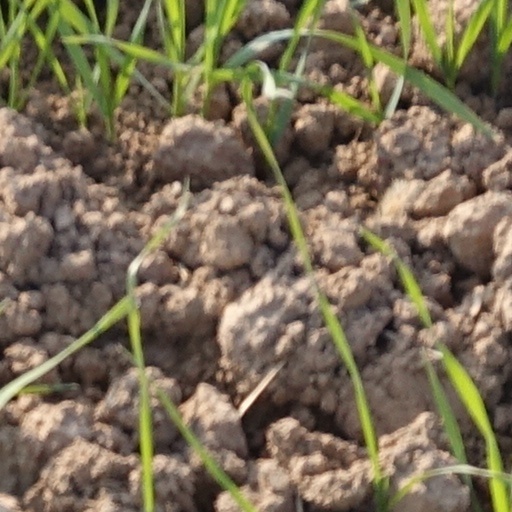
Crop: wheat